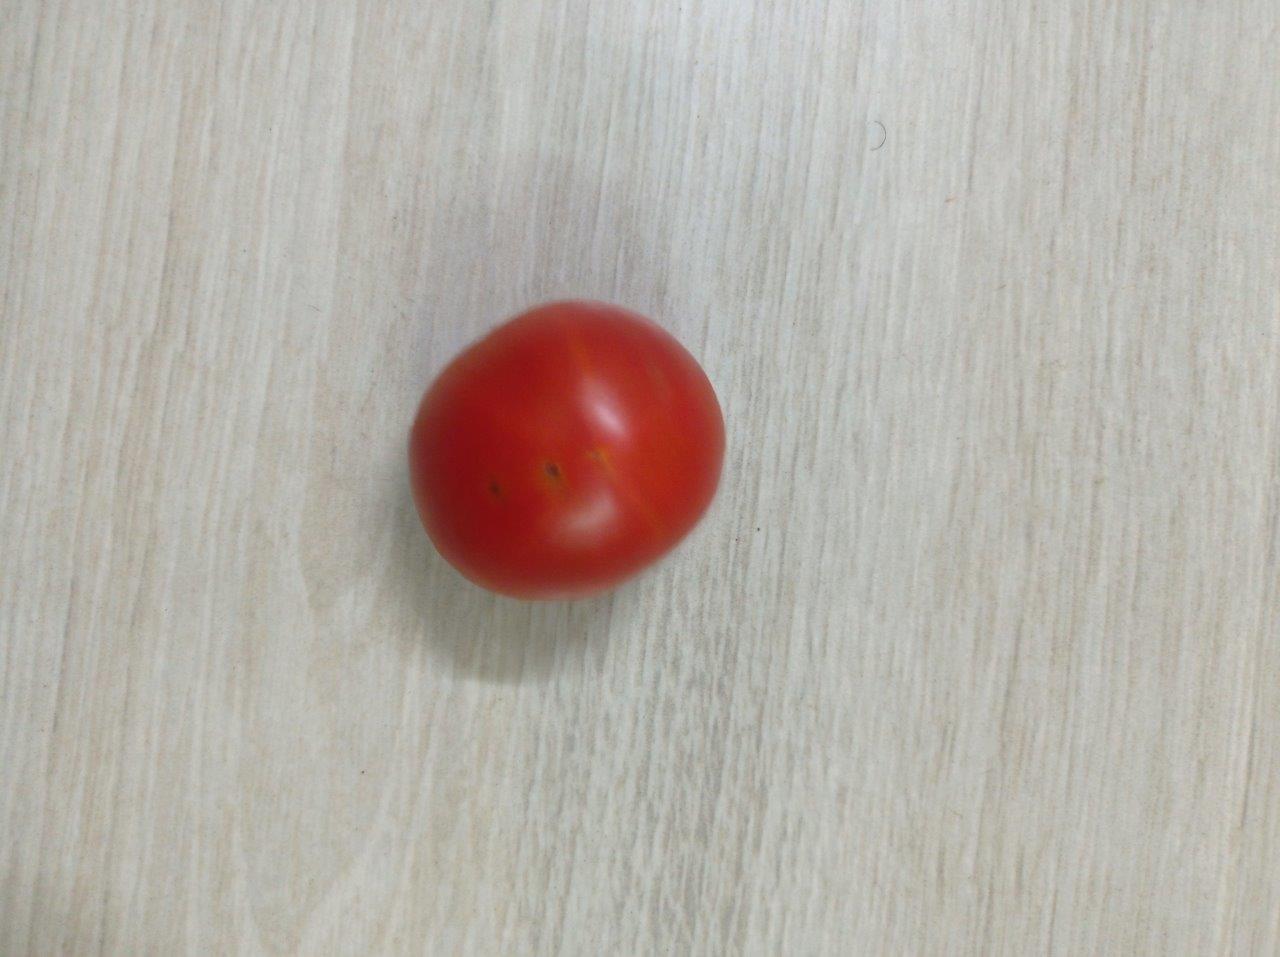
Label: Fresh